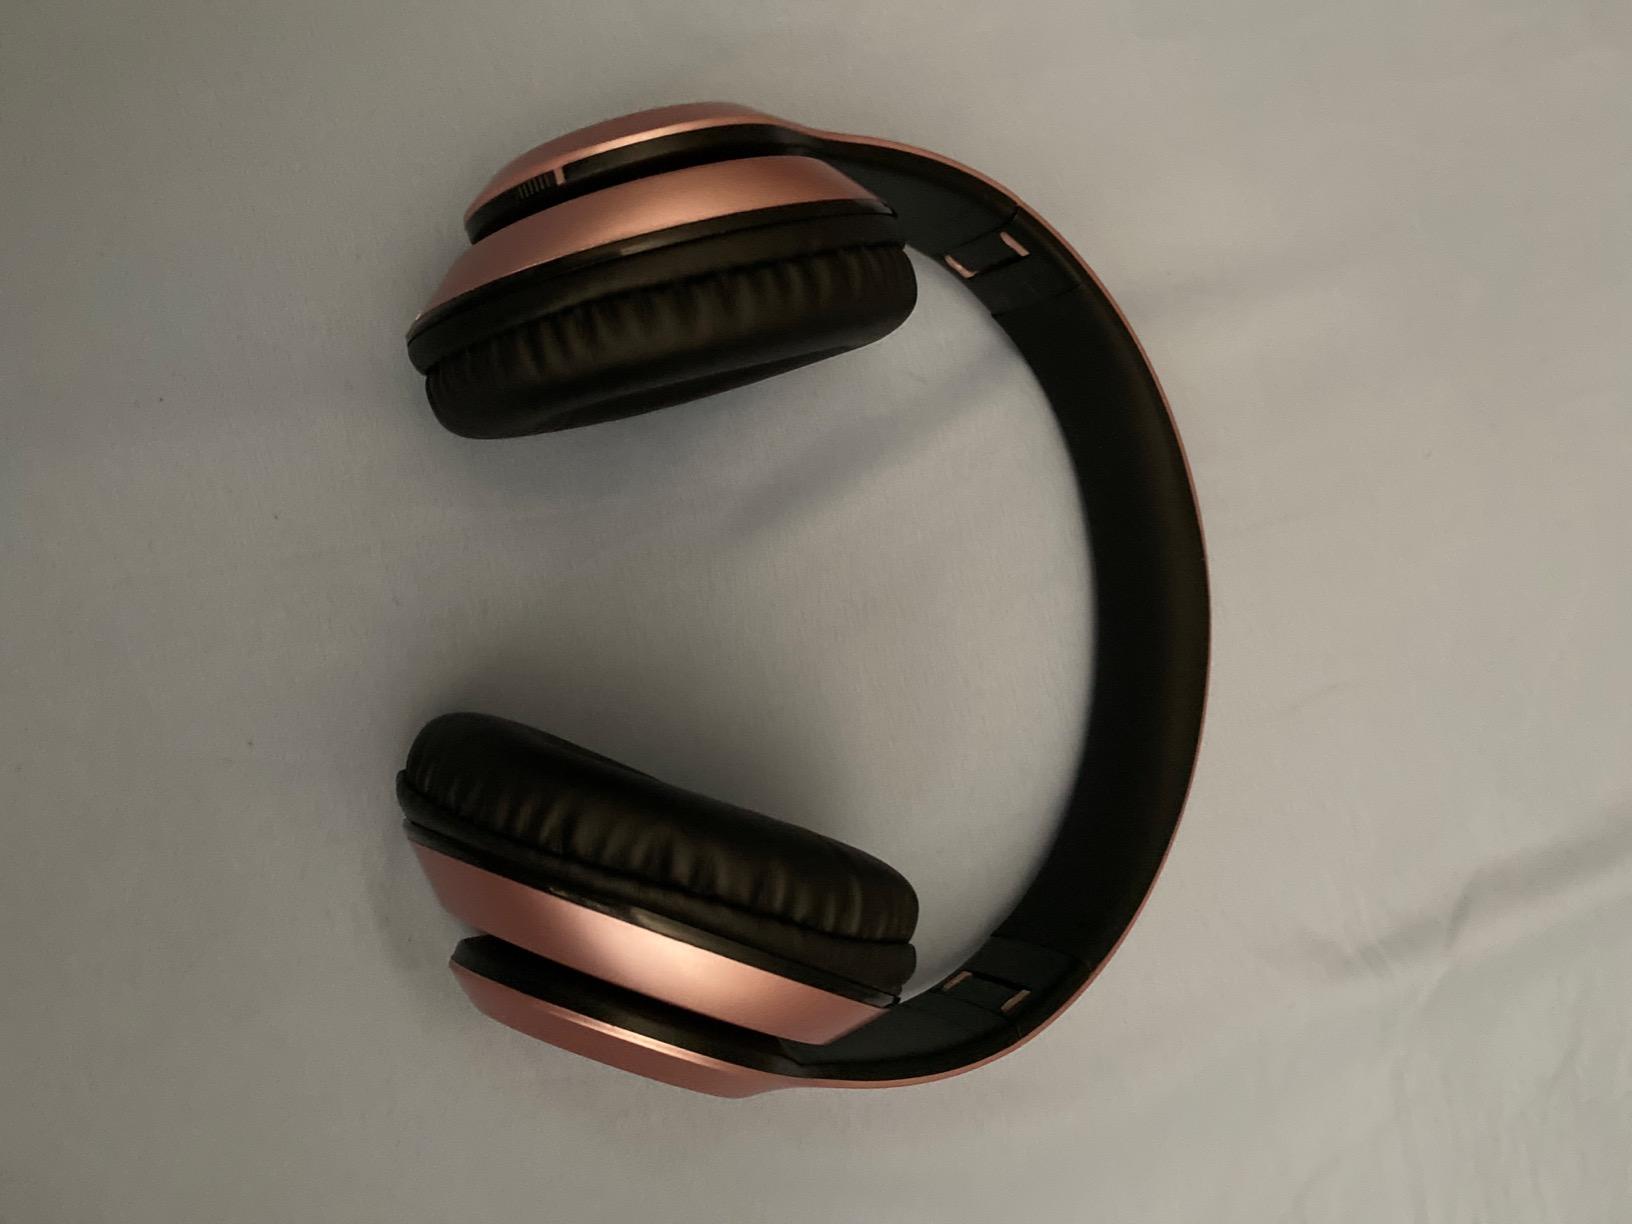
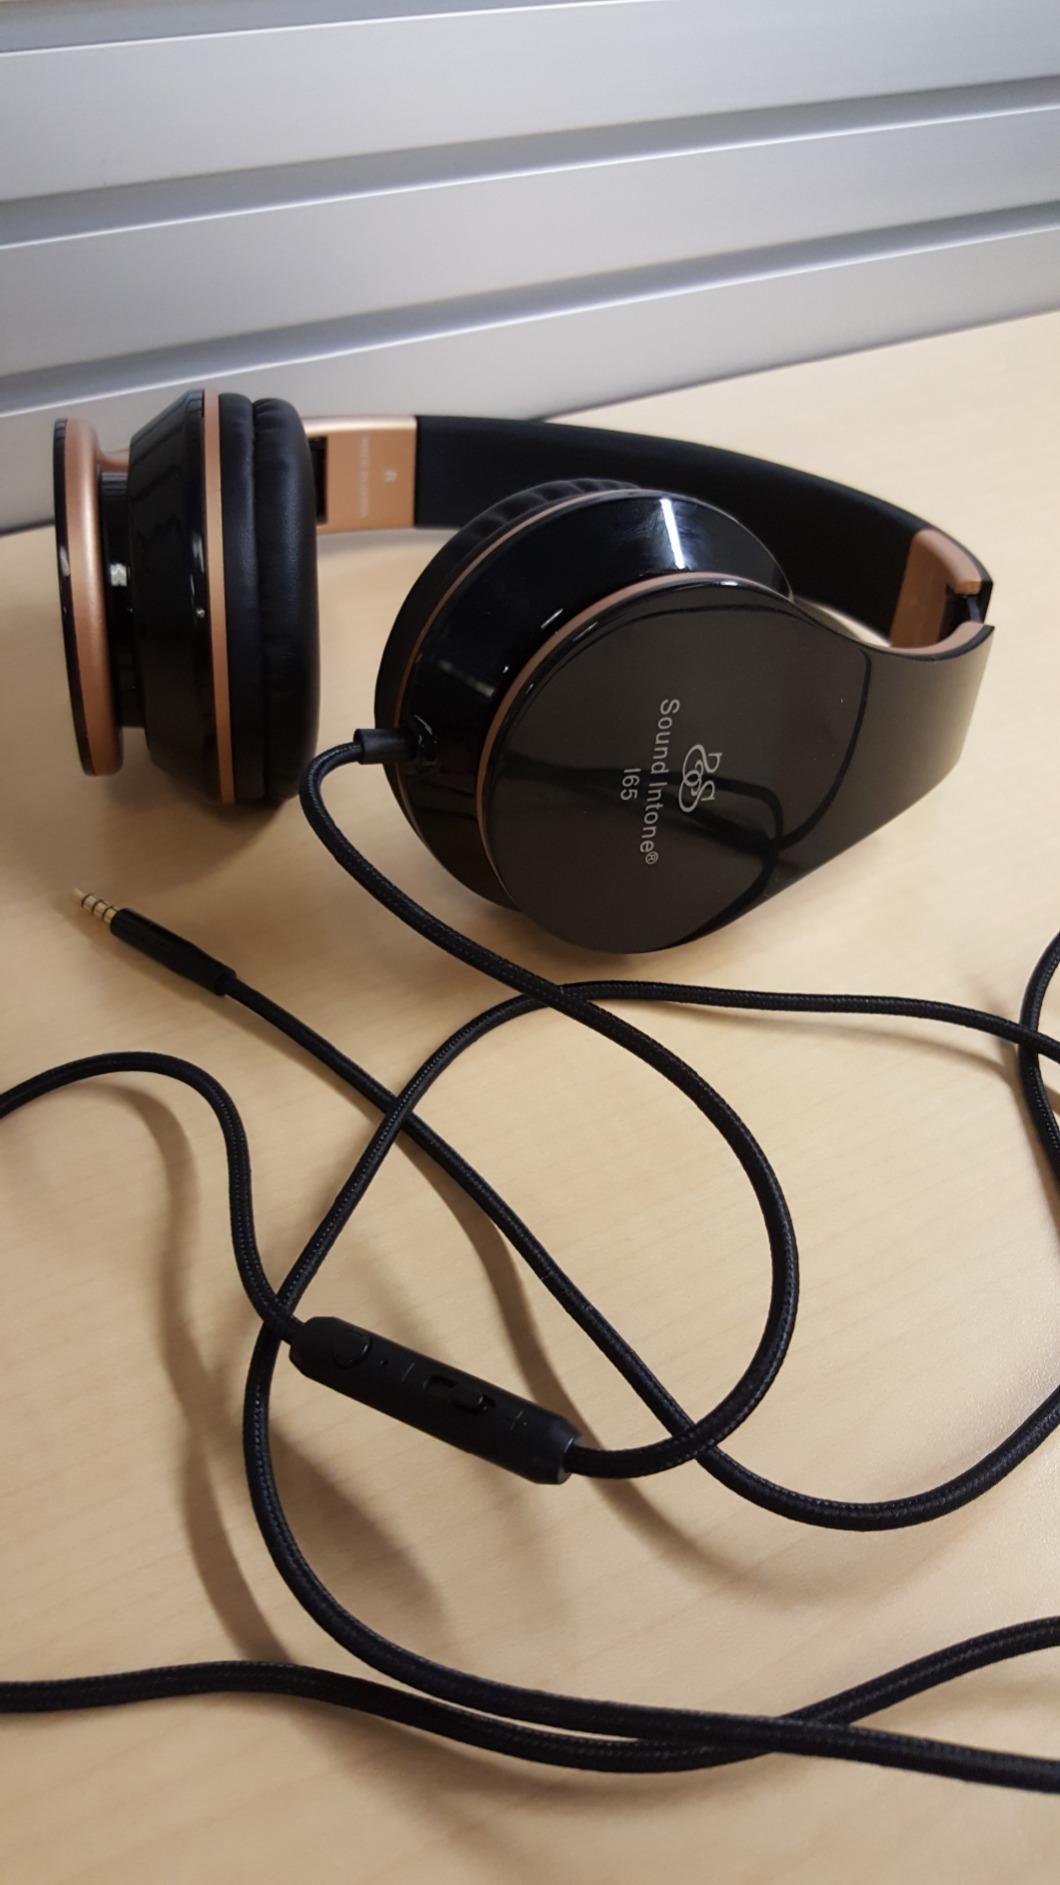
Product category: headphones
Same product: no